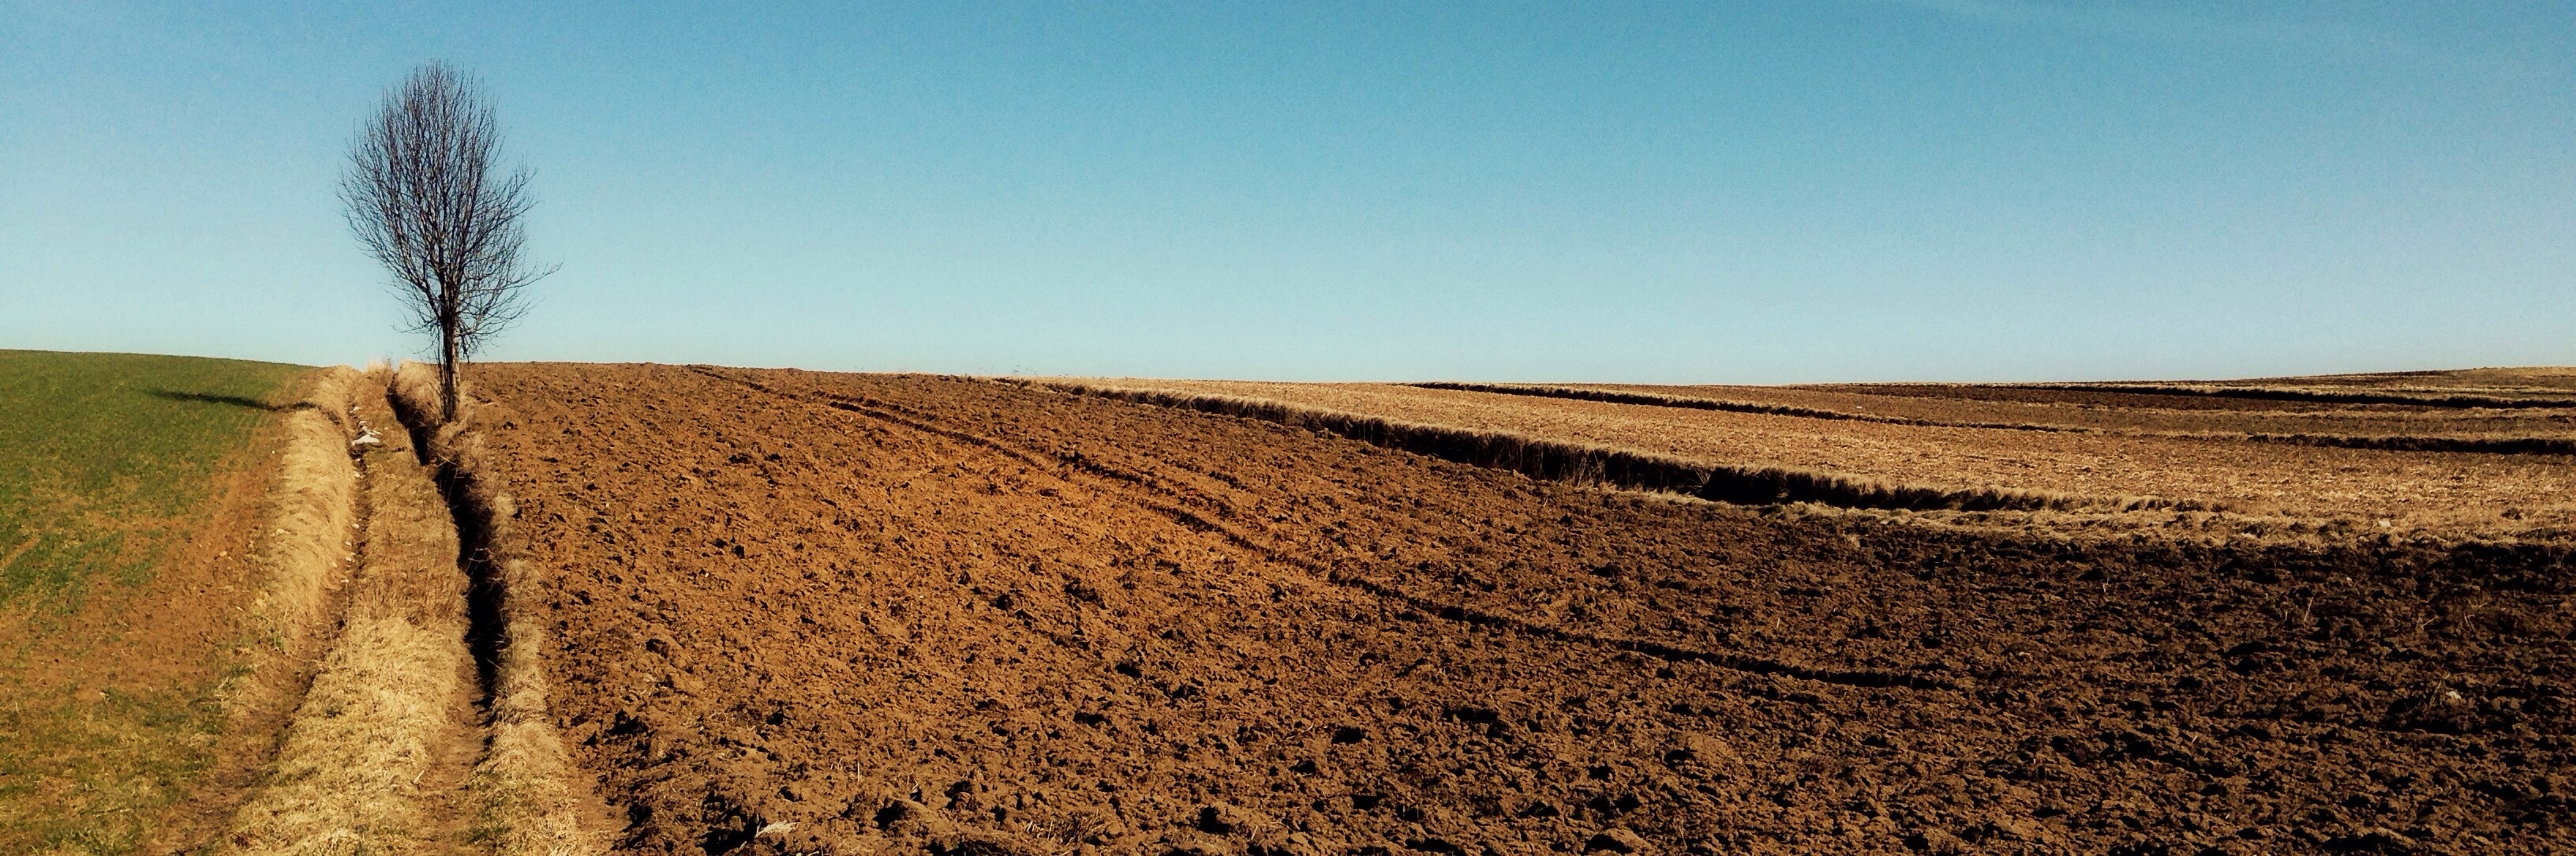
landscape, tree, field, farm, prairie, dirt road, village, crop, soil, agriculture, plain, grassland, plateau, way, ecosystem, steppe, natural environment, grass family